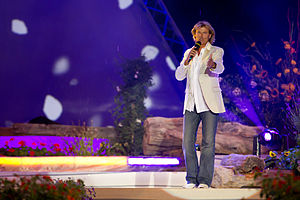
Slager
Slager-genren fortolkes i dag bl.a. af Hansi Hinterseer.
En slager er almindeligvis en sødladen, sentimental ballade på en simpel melodi, der er let at huske – en lys og lettilgængelig popsang. Sangteksten er typisk simpel og sentimental.